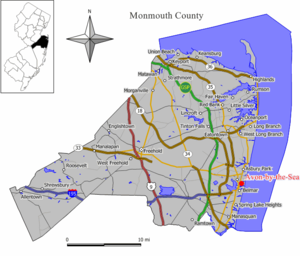
Avon-by-the-Sea est une municipalité américaine située dans le comté de Monmouth au New Jersey.